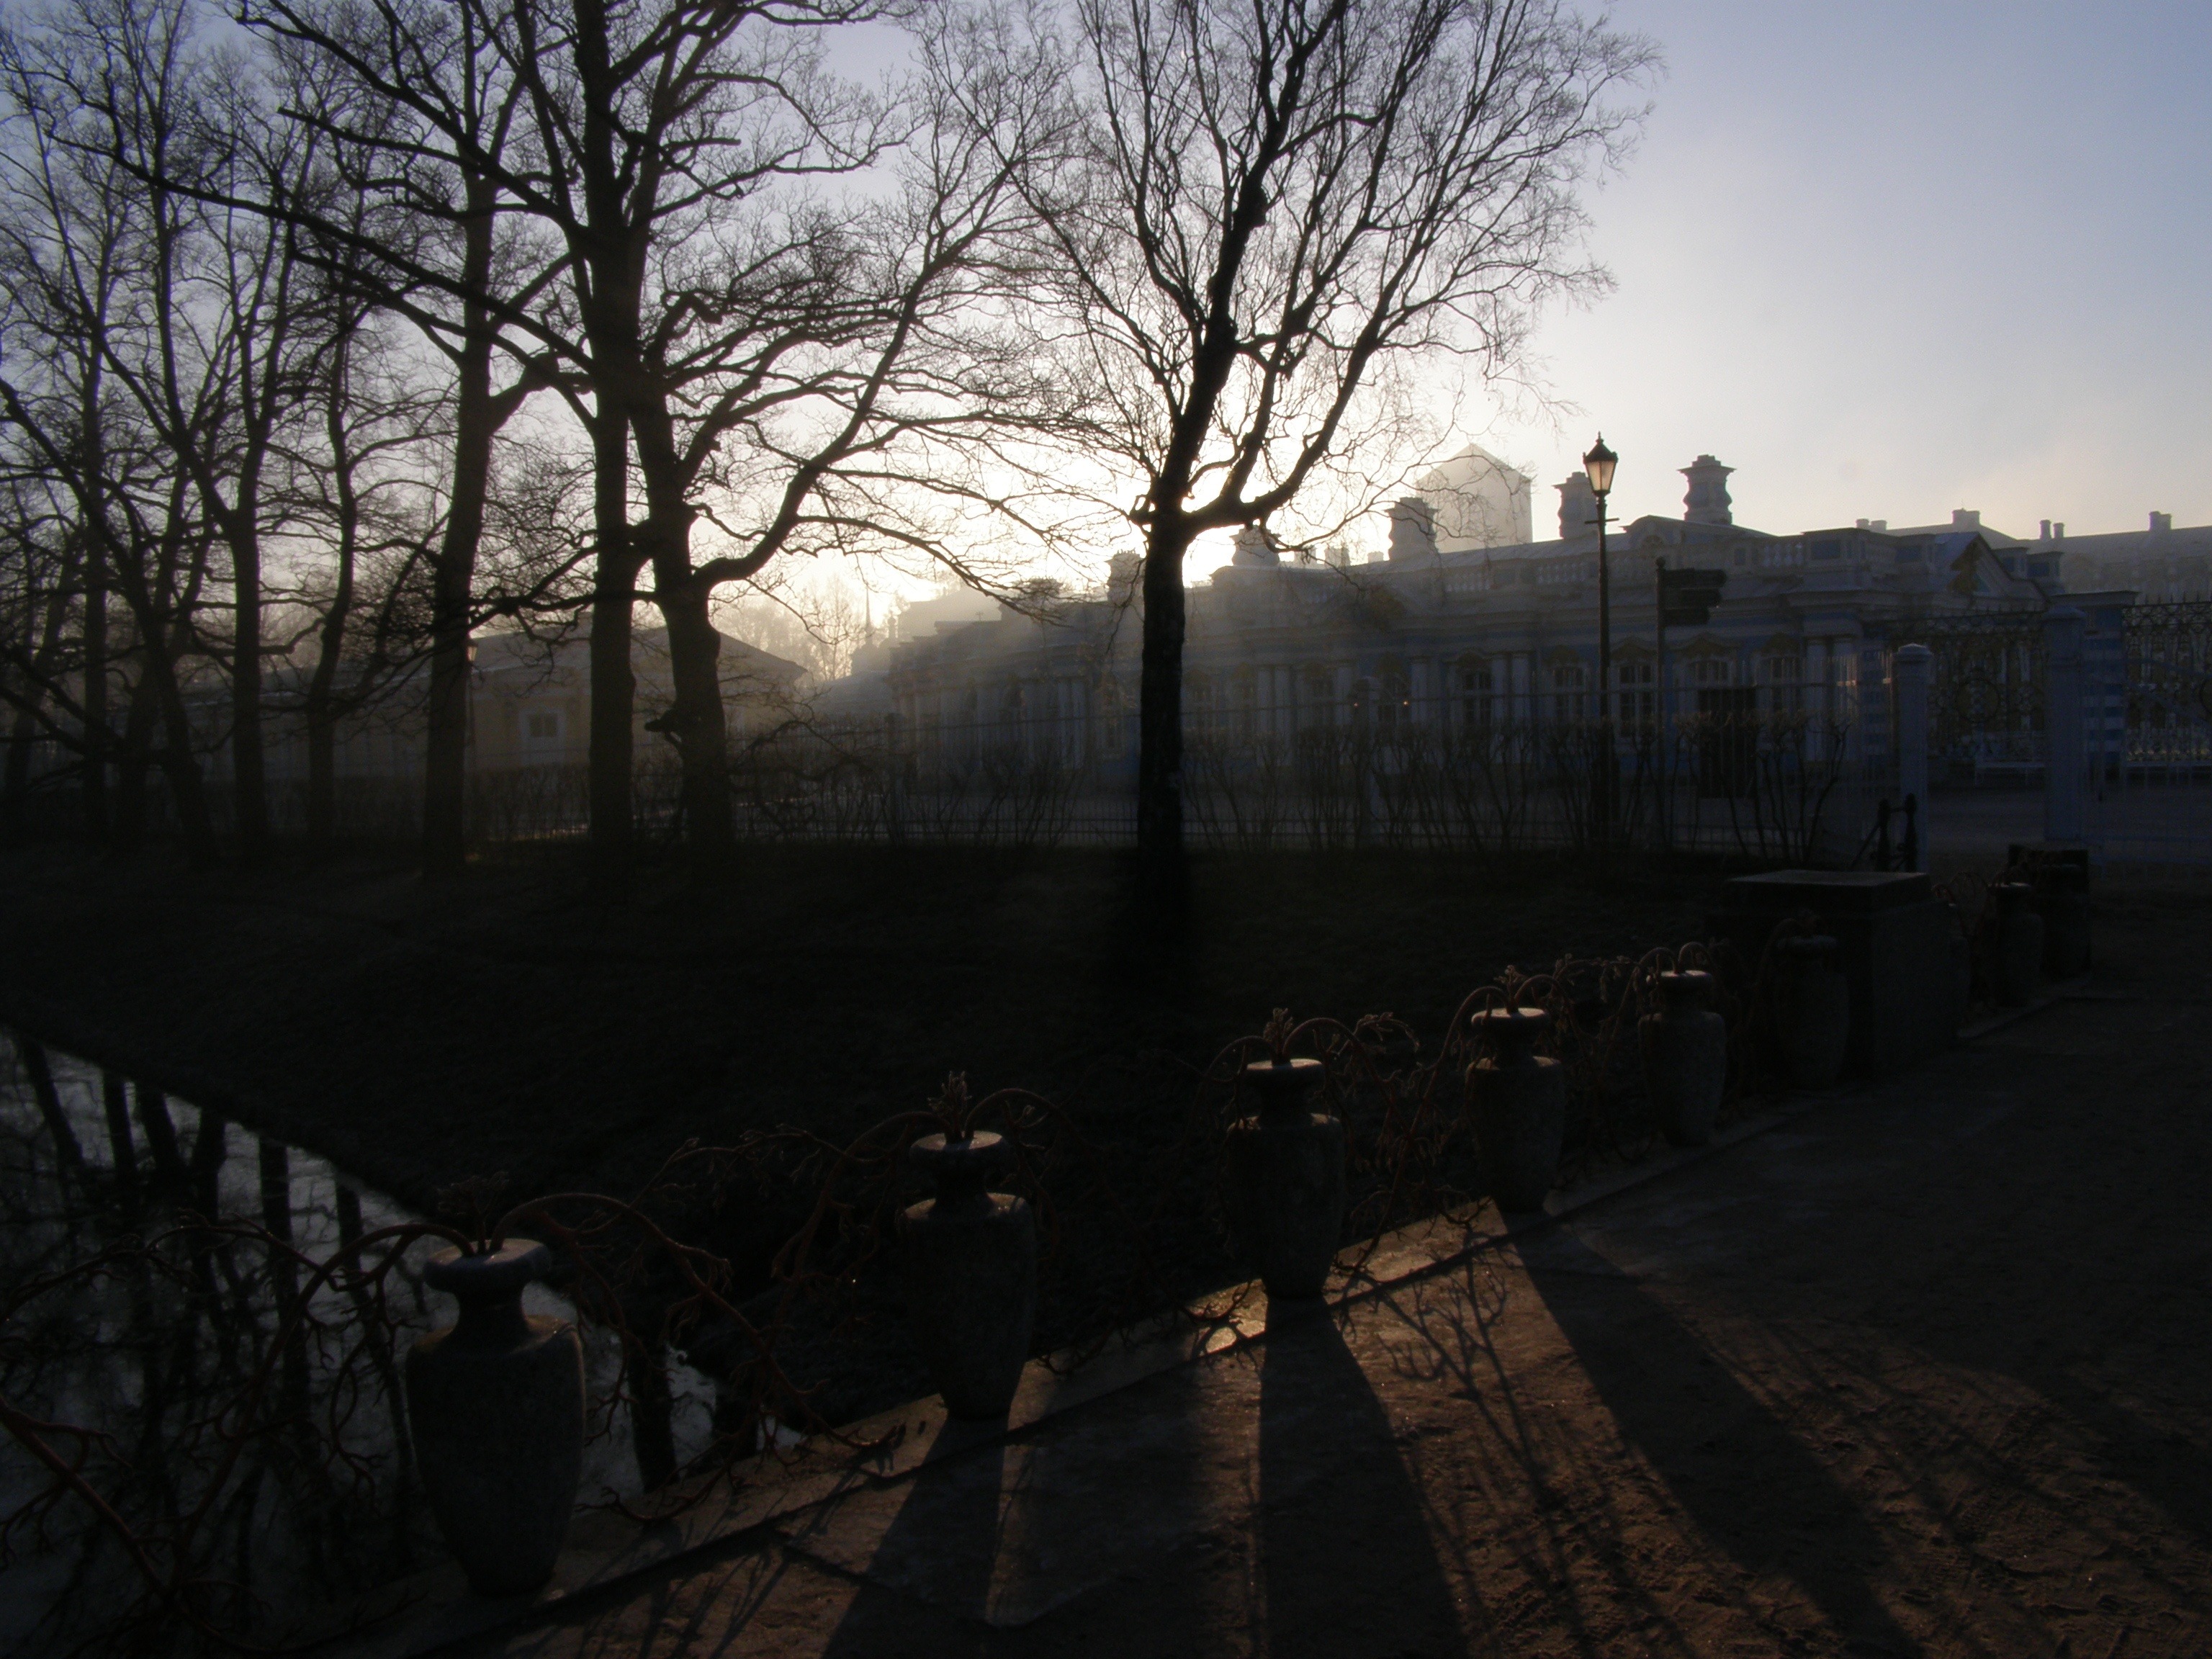
tree, outdoor, snow, winter, architecture, sunrise, sunset, bridge, skyline, sunlight, morning, view, building, dawn, city, urban, dusk, evening, reflection, scenic, park, scenery, weather, darkness, metropolitan, waterway, trees, buildings, atmospheric phenomenon